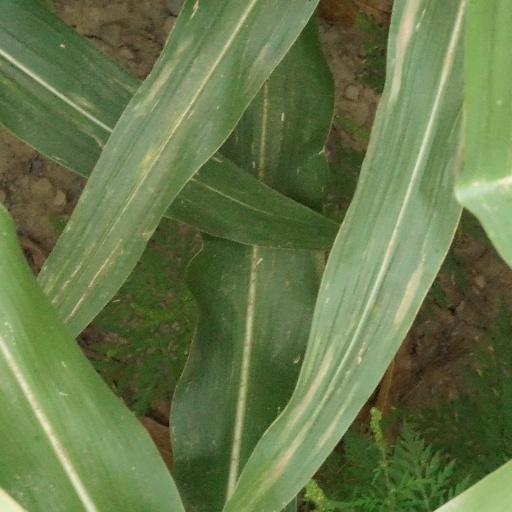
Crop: maize; corn